Thijs van Leer

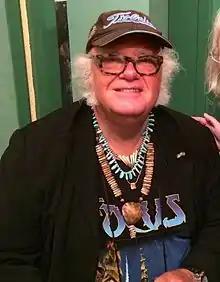
van Leer in 2014

Thijs van Leer (born 31 March 1948) is a Dutch singer and keyboardist, best known as the founding member of the rock band Focus as its primary vocalist, keyboardist, and flautist. Born and raised in Amsterdam among a musical family, van Leer took up the piano and flute as a child and pursued them at university and music academies.